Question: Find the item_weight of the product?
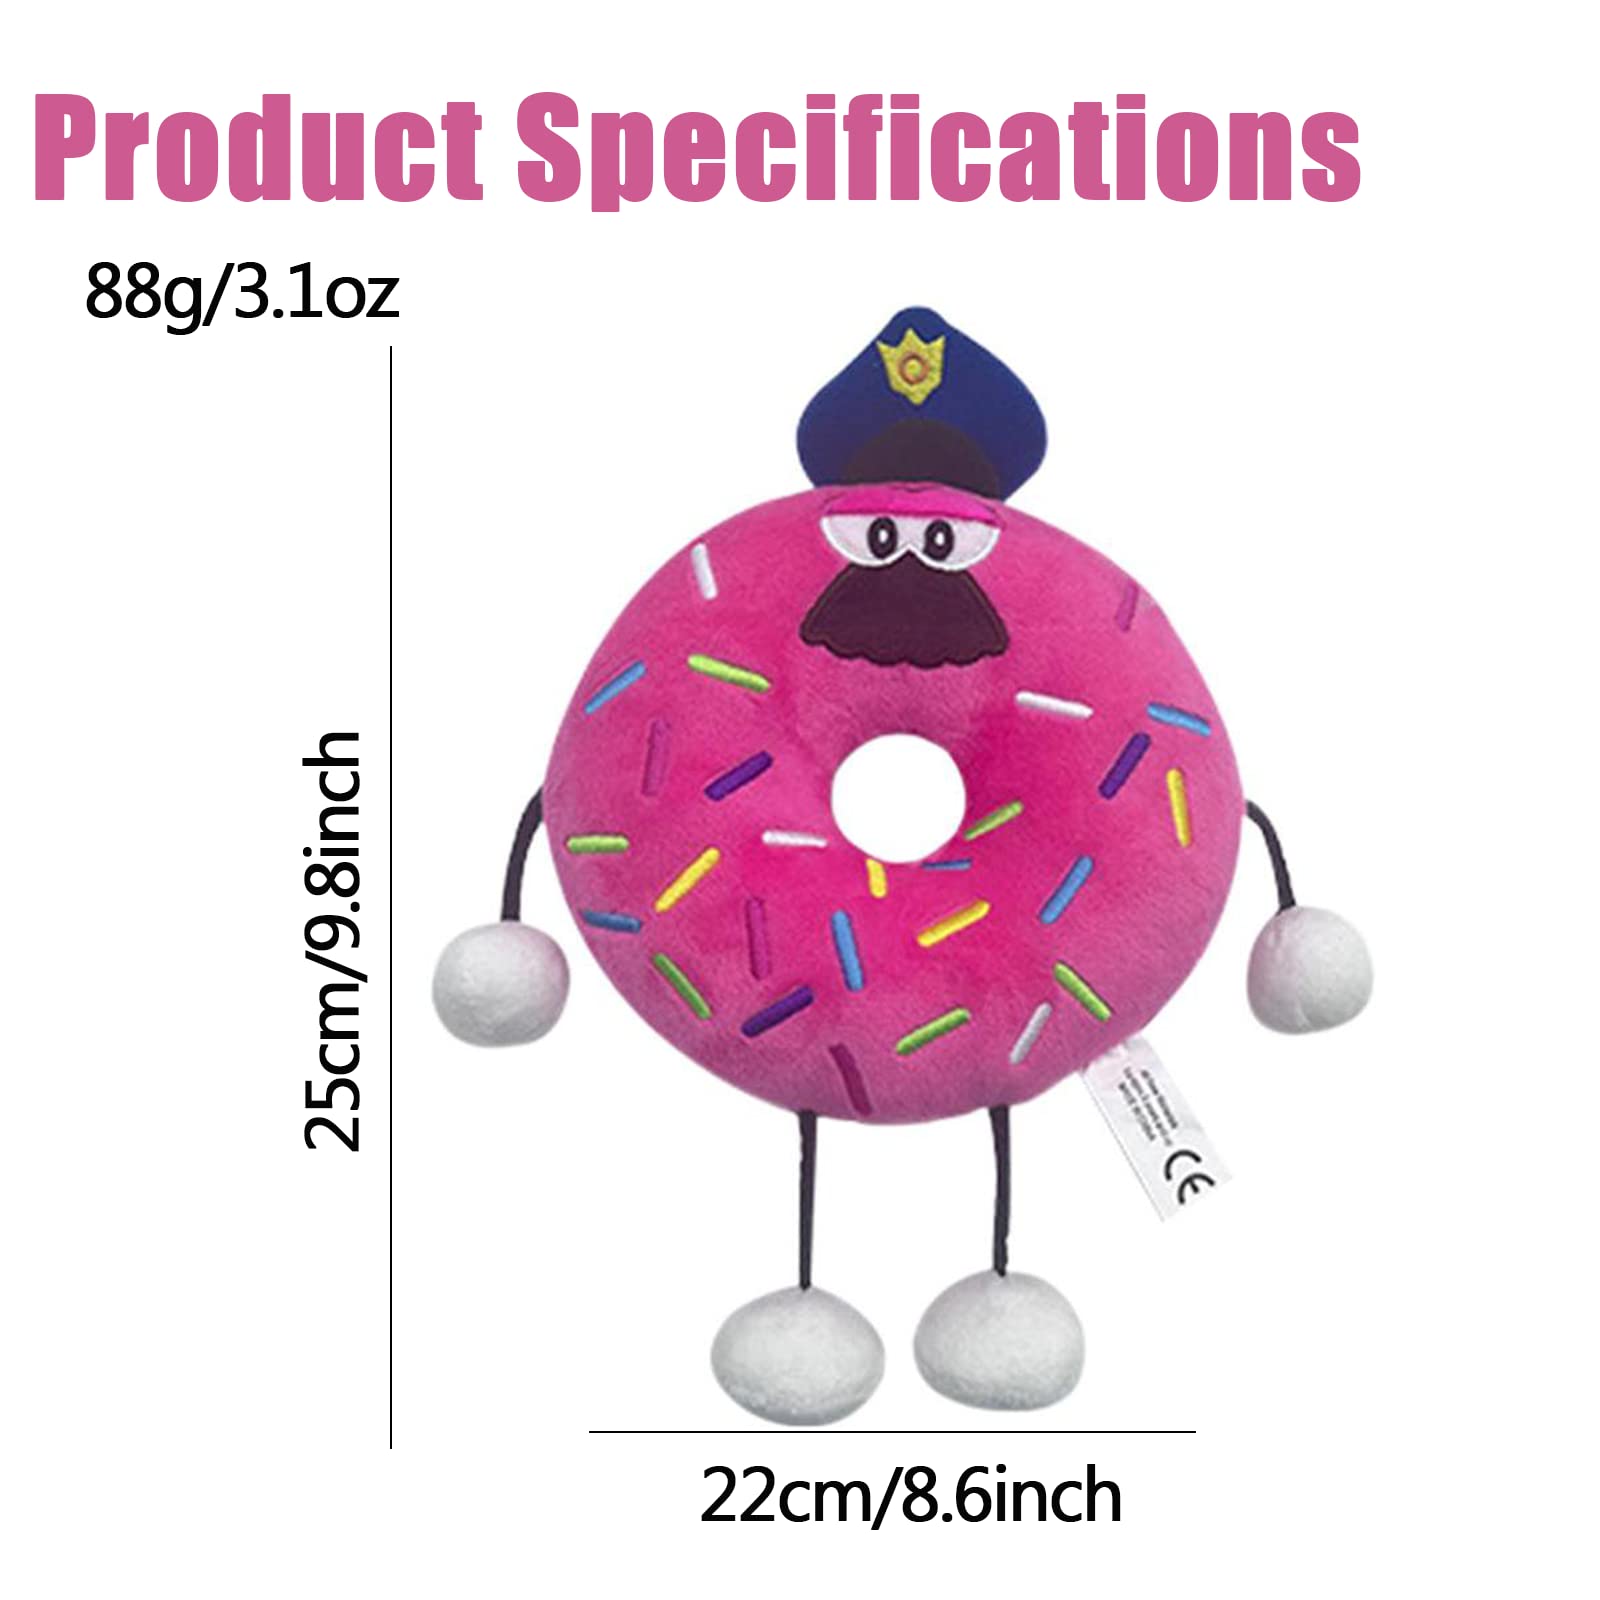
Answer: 3.1 ounce